NGC 4639

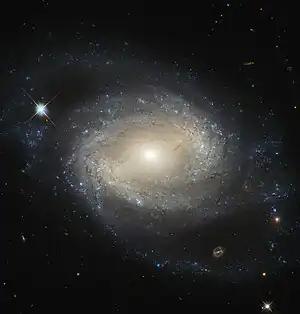
NGC 4639 imaged by the Hubble Space Telescope

NGC 4639 is a barred spiral galaxy located in the equatorial constellation of Virgo. It was discovered by German-born astronomer William Herschel on 12 April 1784. John L. E. Dreyer described it as "pretty bright, small, extended, mottled but not resolved, 12th magnitude star 1 arcmin to southeast". This is a relatively nearby galaxy, lying approximately 72 million light-years away from the Milky Way. It is a companion to NGC 4654, and the two appear to have interacted roughly 500 million years ago. NGC4639 is a member of the Virgo Cluster.